LaRoe Family Homestead Historic District

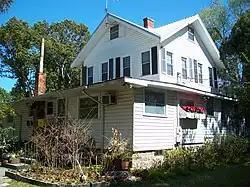

LaRoe Family Homestead Historic District is a historic district in Eustis, Florida, near the corner of West County Road 44 and East Orange Avenue. It consists of a complex of buildings, nine of which (constructed between 1880 and 1949) are contributing properties to the district. They include the primary residence and various farm buildings. The architecture in the district is a combination of Late 19th and 20th Century Revival and Colonial Revival. The district was listed on the National Register of Historic Places on June 29, 2009.